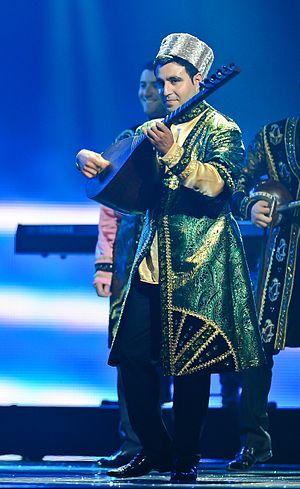
L'art des Achigs d'Azerbaïdjan combine la poésie, le conte, la danse et la musique vocale et instrumentale dans un art de la performance traditionnel. Cet art est l’un des symboles de la culture azerbaïdjanaise et considéré comme un emblème de l’identité nationale et le gardien de la langue, de la littérature et de la musique azerbaïdjanaise.